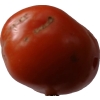
Label: tomato